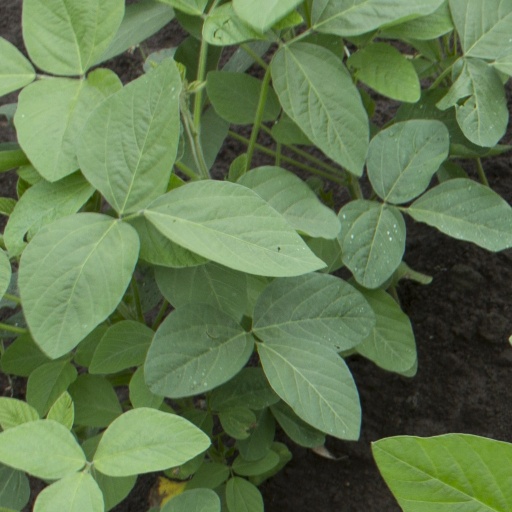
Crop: soybean